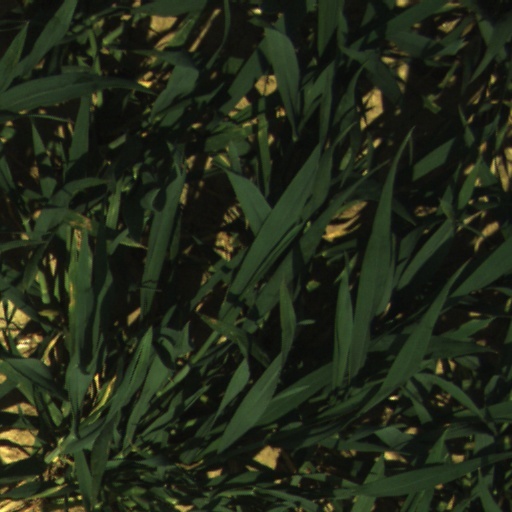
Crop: wheat